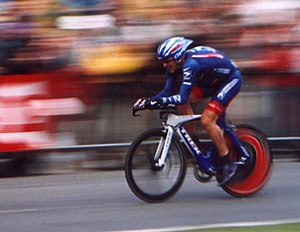
Lance Armstrong / Tour de France-historie
Lance Armstrong til Tour de France 2004.
Lance Armstrong er en forhenværende amerikansk professionel cykelrytter.